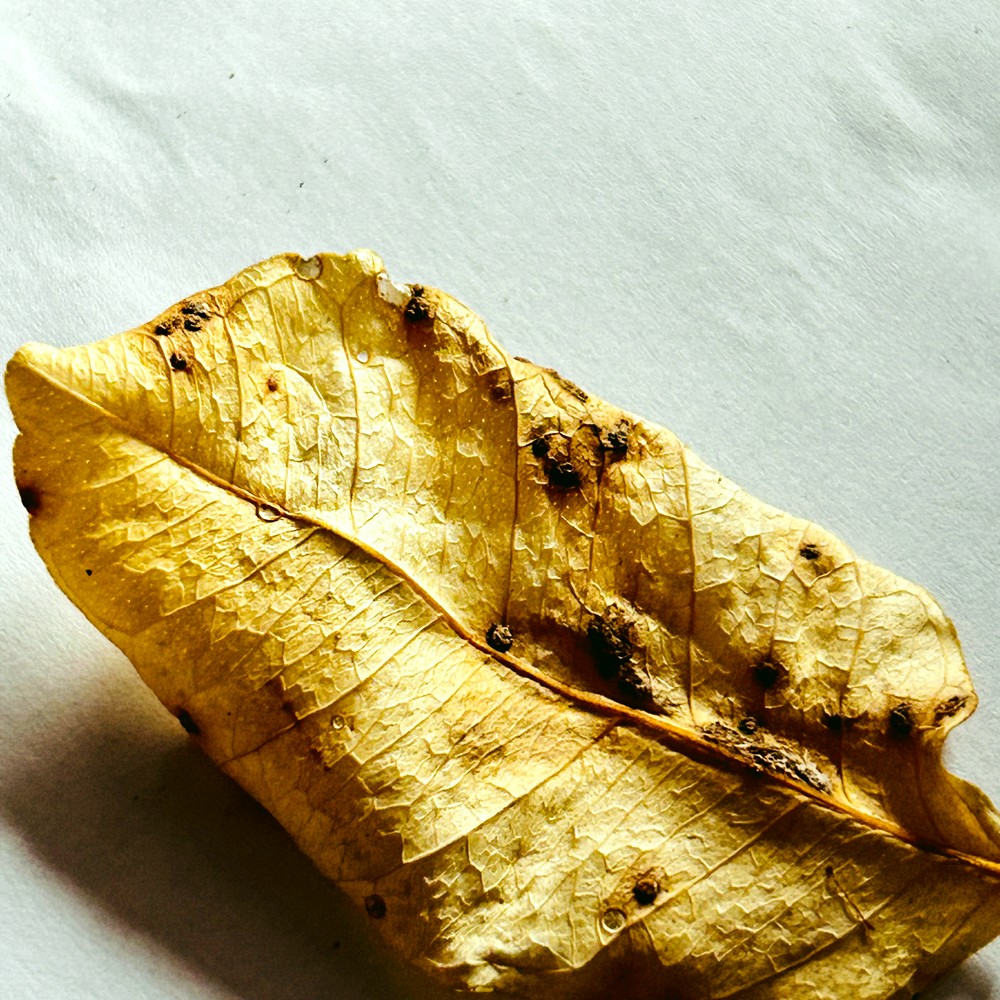
Label: Dry Leaf